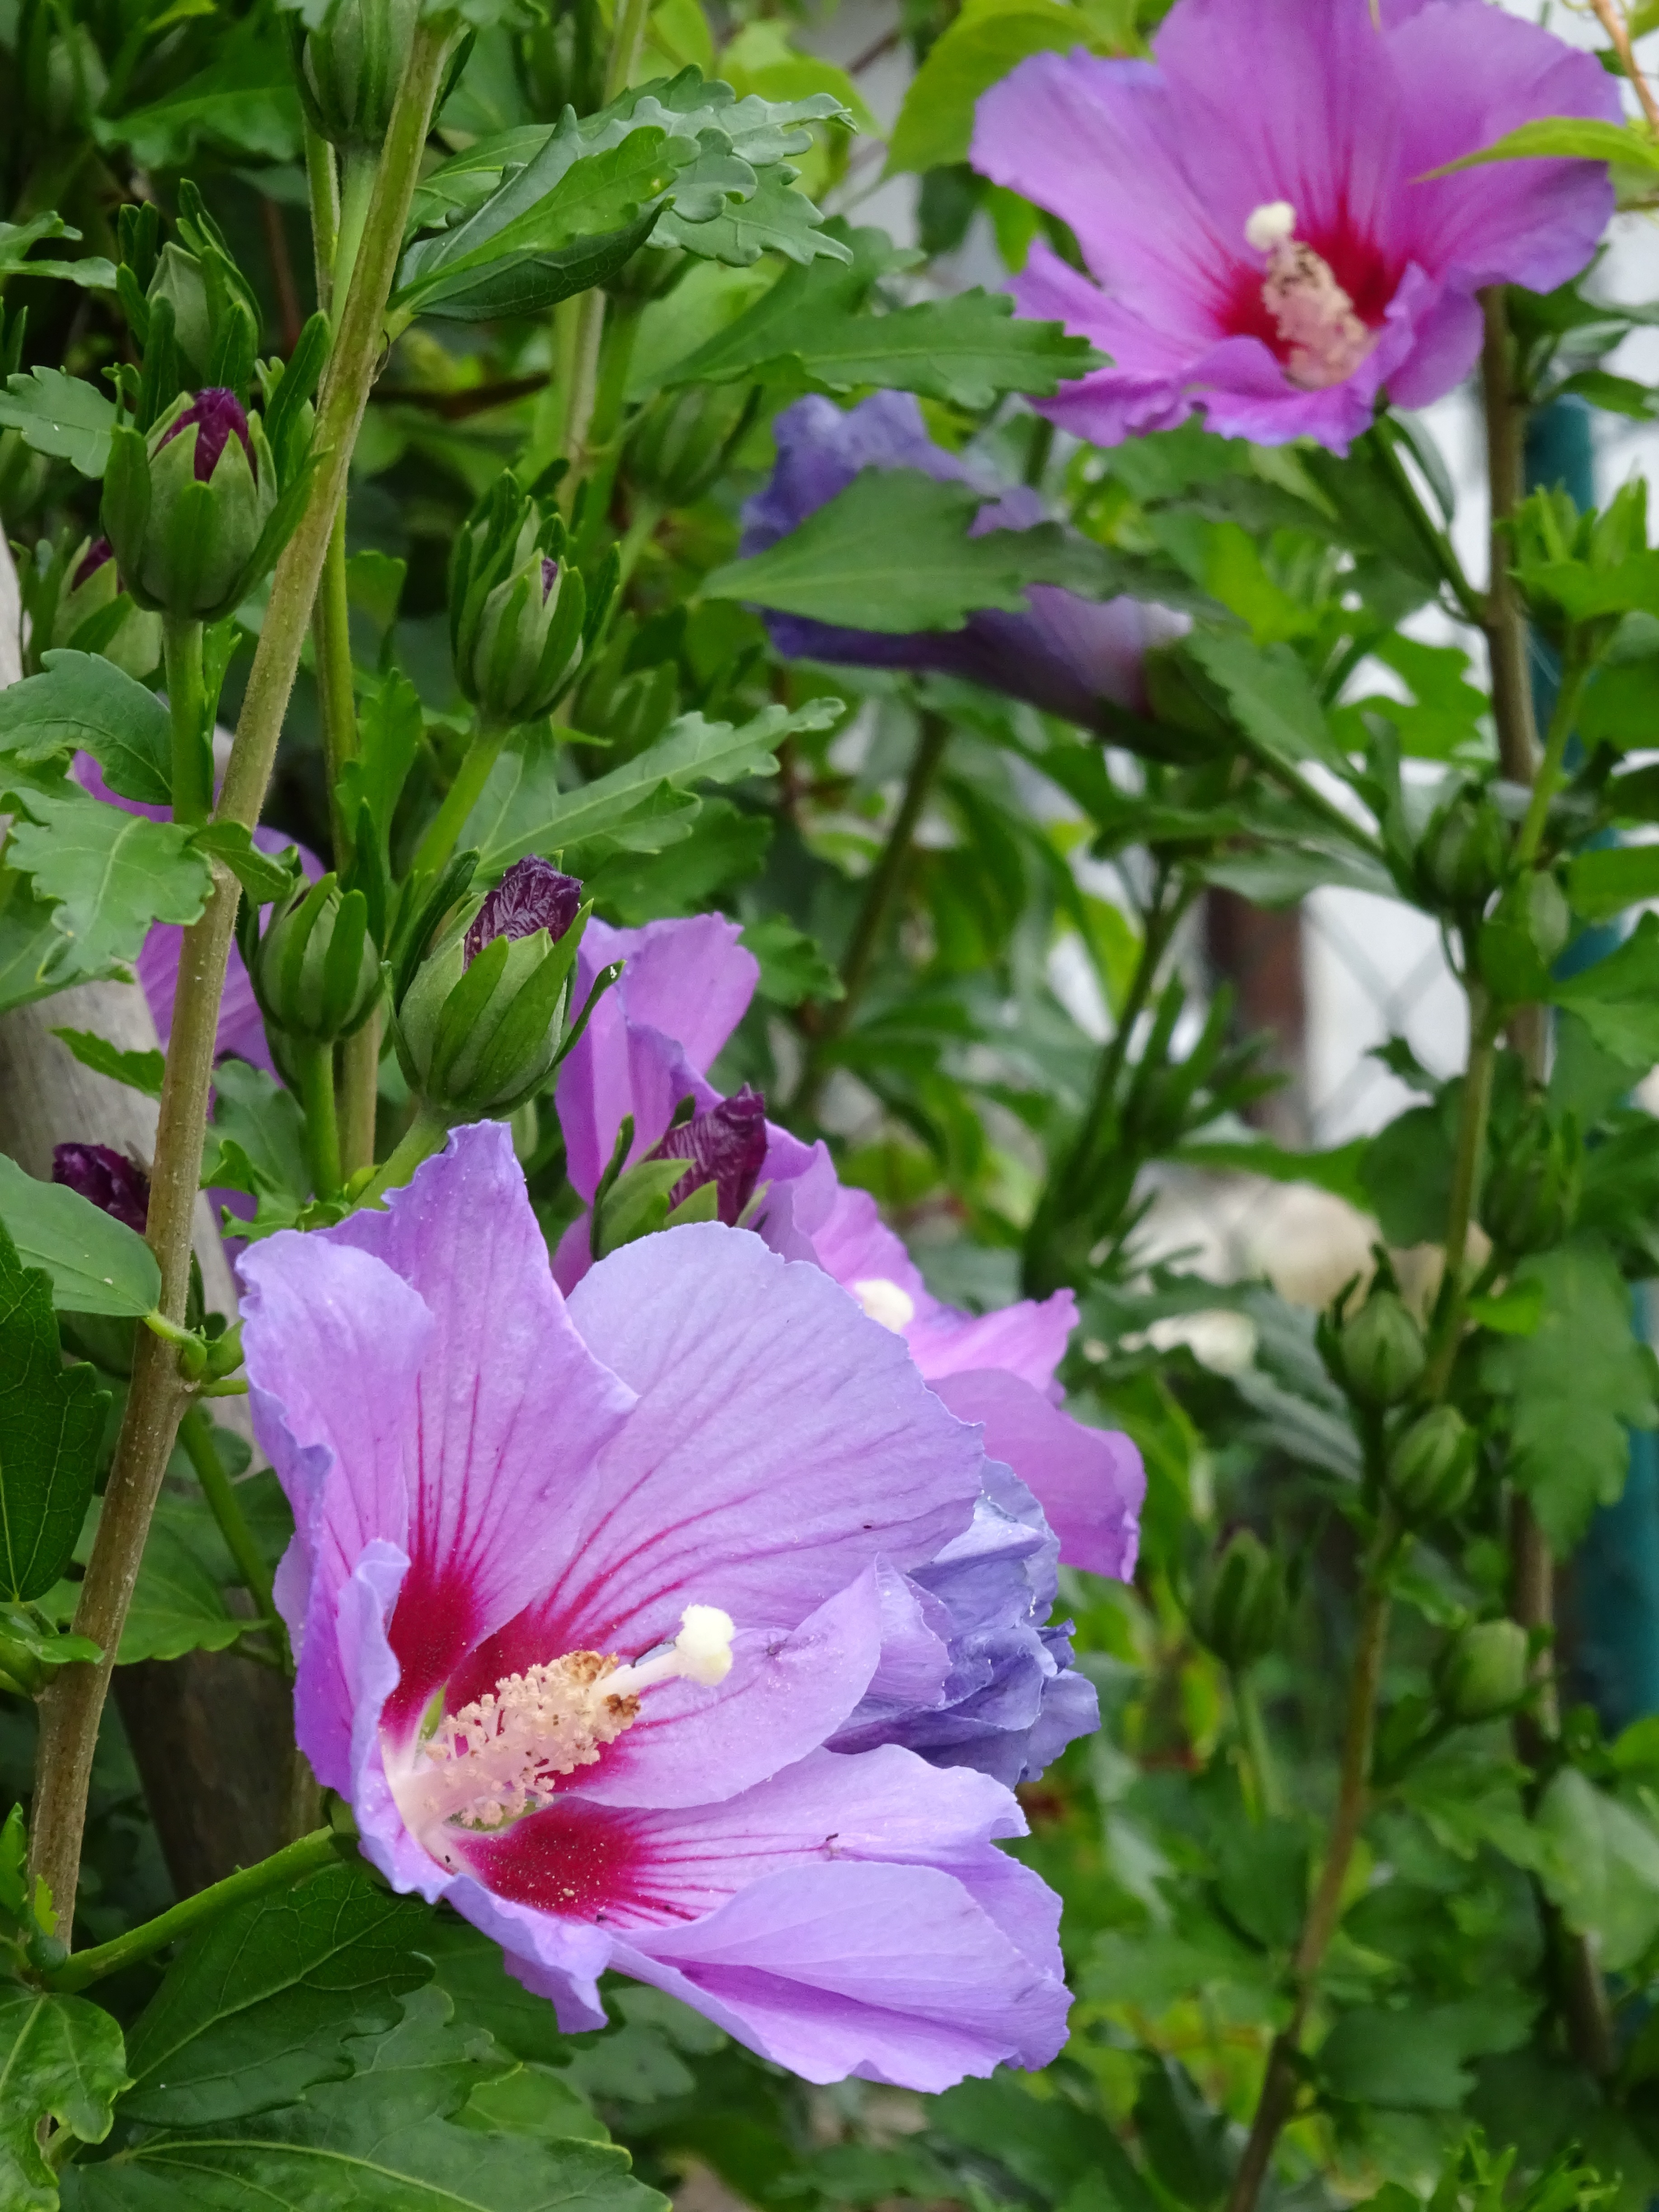
plant, flower, petal, summer, botany, garden, flora, flowers, malva, hibiscus, malvales, hedge, hollyhocks, flowering plant, chinese hibiscus, annual plant, land plant, garden cosmos, mallow family, pinkladies